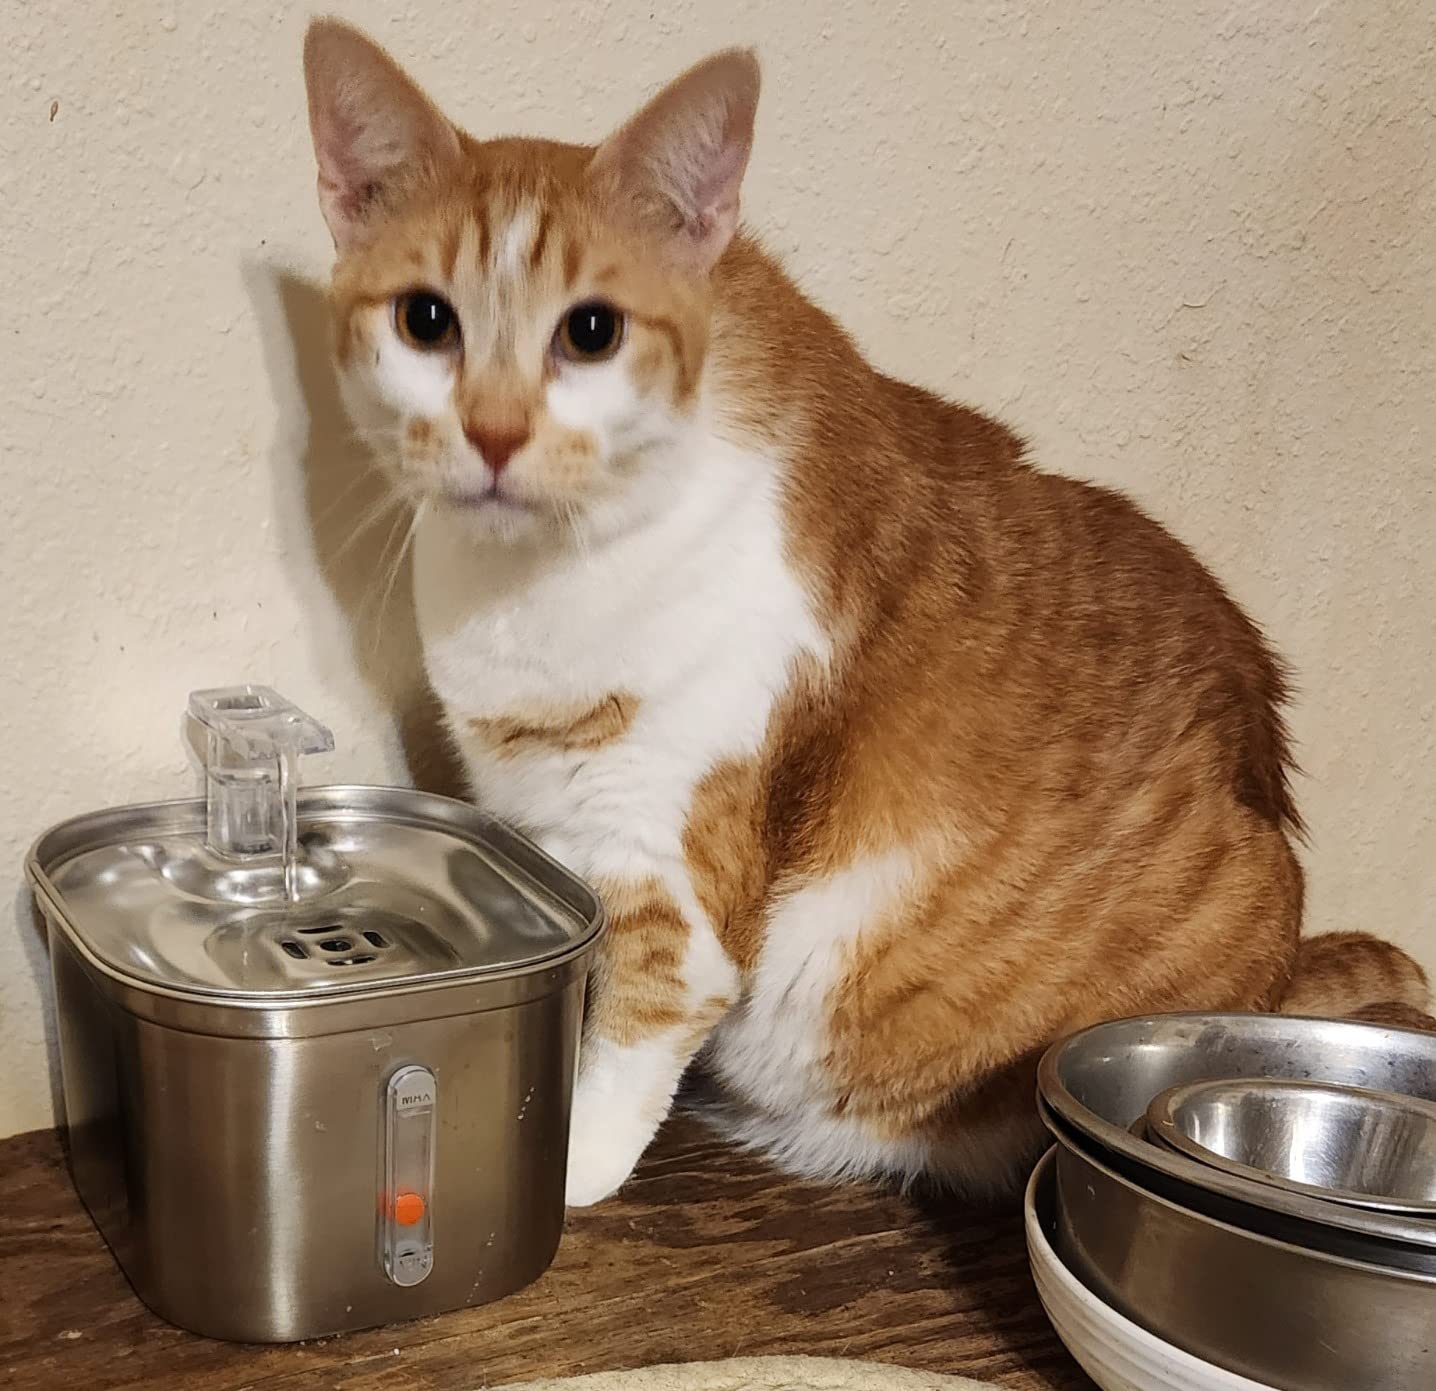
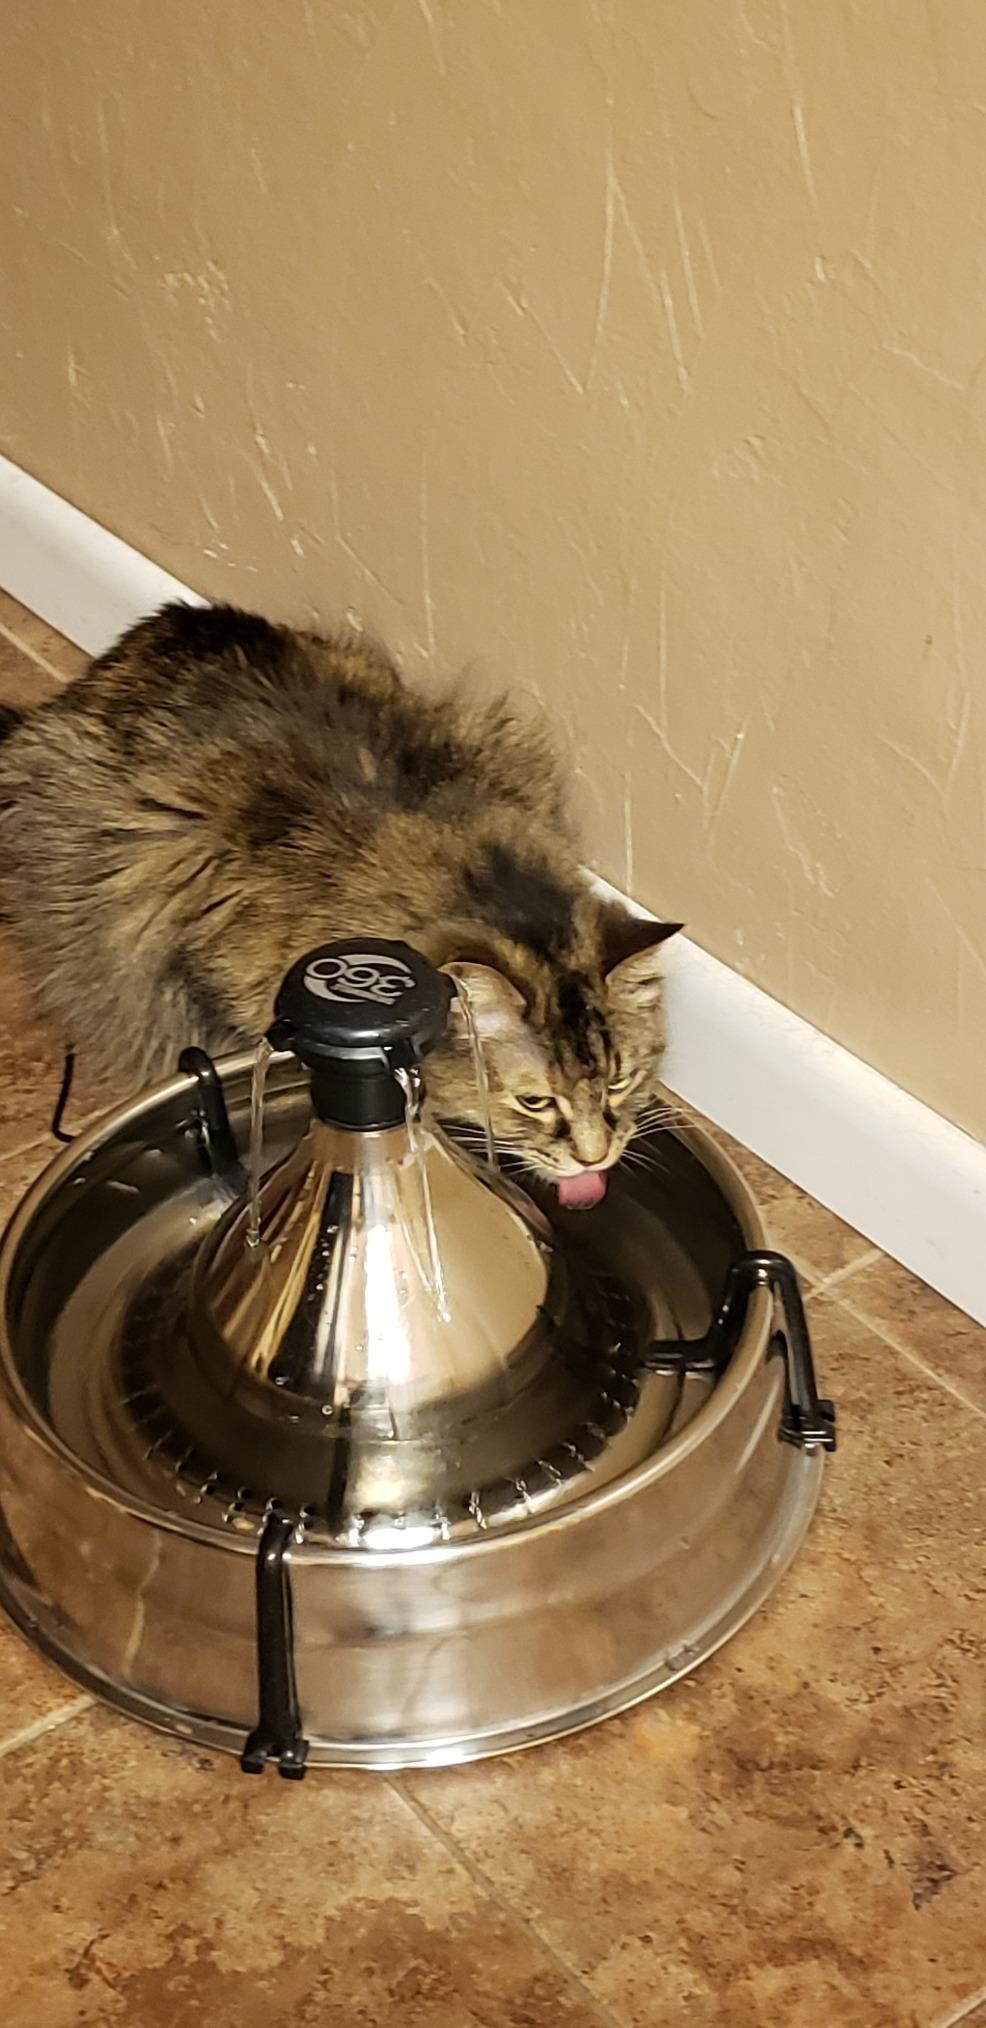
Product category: items_bowl
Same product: no